Neighbors (2014 film)

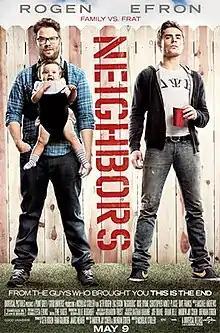
Theatrical release poster

Neighbors (released in some countries as Bad Neighbours) is a 2014 American bromantic comedy film directed by Nicholas Stoller and written by Andrew J. Cohen and Brendan O'Brien. The film stars Seth Rogen and Zac Efron, with Rose Byrne, Dave Franco, and Christopher Mintz-Plasse in supporting roles. The plot follows a couple who come into conflict with a fraternity that has recently moved in next door, which leads them into an all-out war.